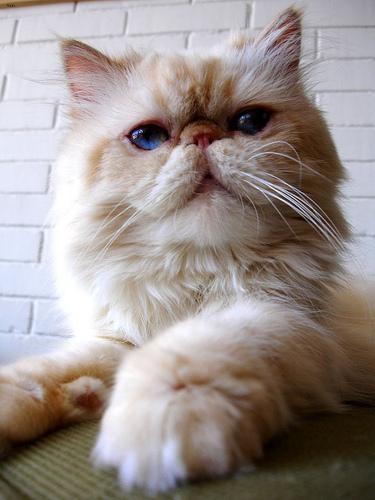
Persian